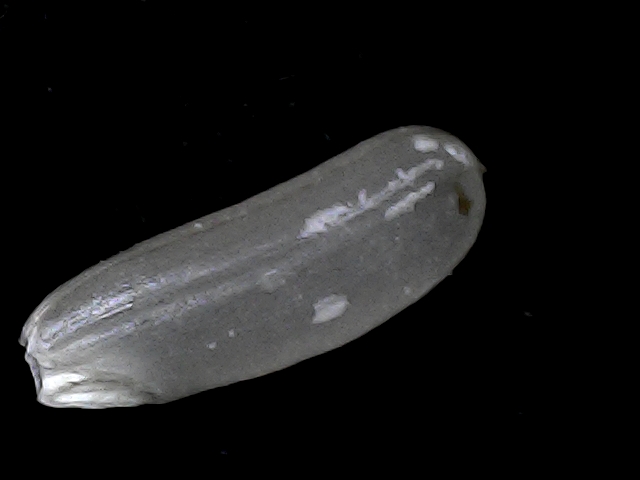
Rice variety: BD75